Walking Too Fast

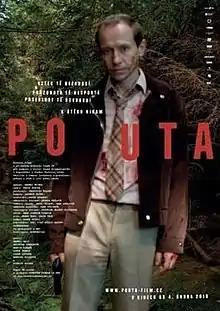
Film poster

Walking Too Fast (literally "handcuffs" or "bonds") is a Czech thriller and drama film directed by Radim Špaček. It was released in 2010. It is a psychological story about relations between the secret police (StB) and the dissident movement, set in communist Czechoslovakia in the 1980s. The film was likened to the German film "The Lives of Others".